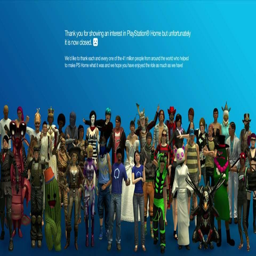
this is almost as sad as when racing video game ended .